White Rose of York

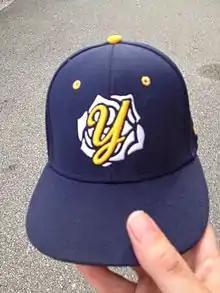
A 2016 "York Revolution War of the Roses" hat

The York Rose also features in the emblem of Lenana School, a tier-one High School in Nairobi, Kenya. Lenana School was formerly known as Duke of York School.